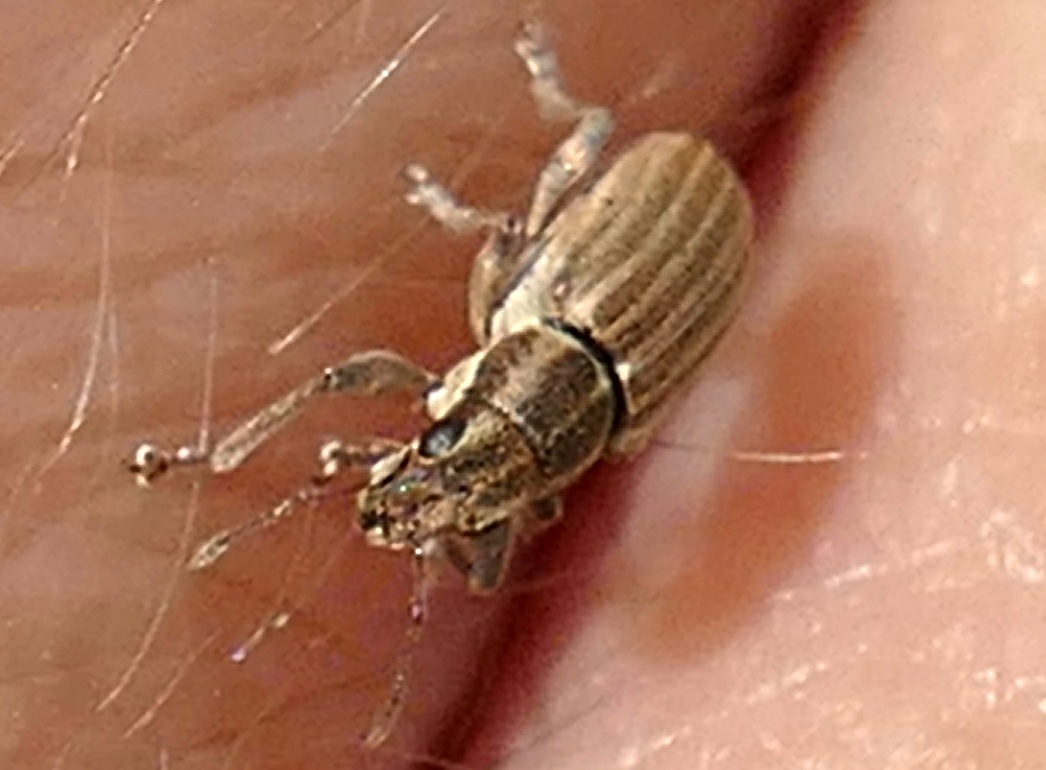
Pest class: pea_leaf_weevil